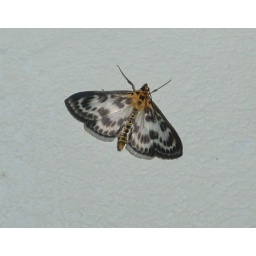
Found this guy flying around the house :)